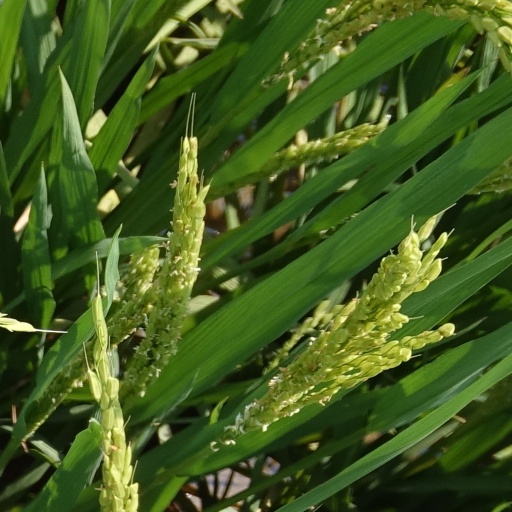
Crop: rice